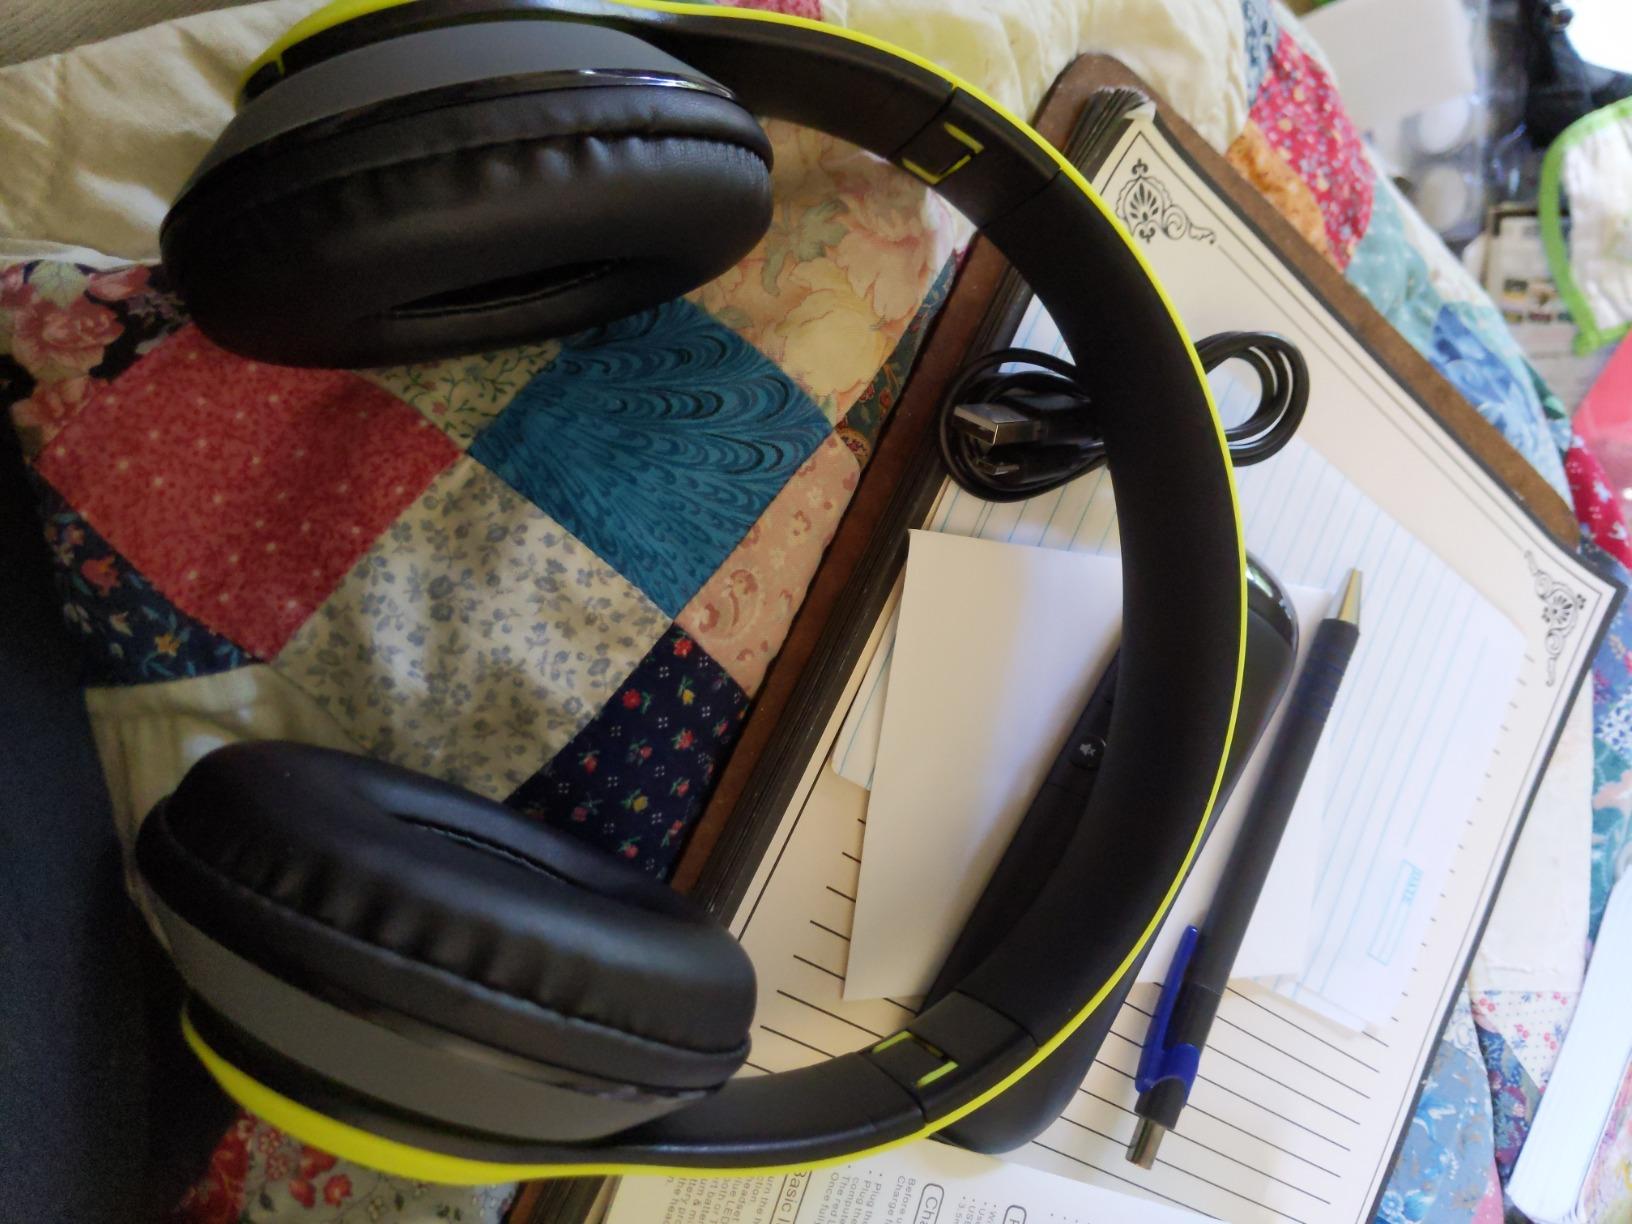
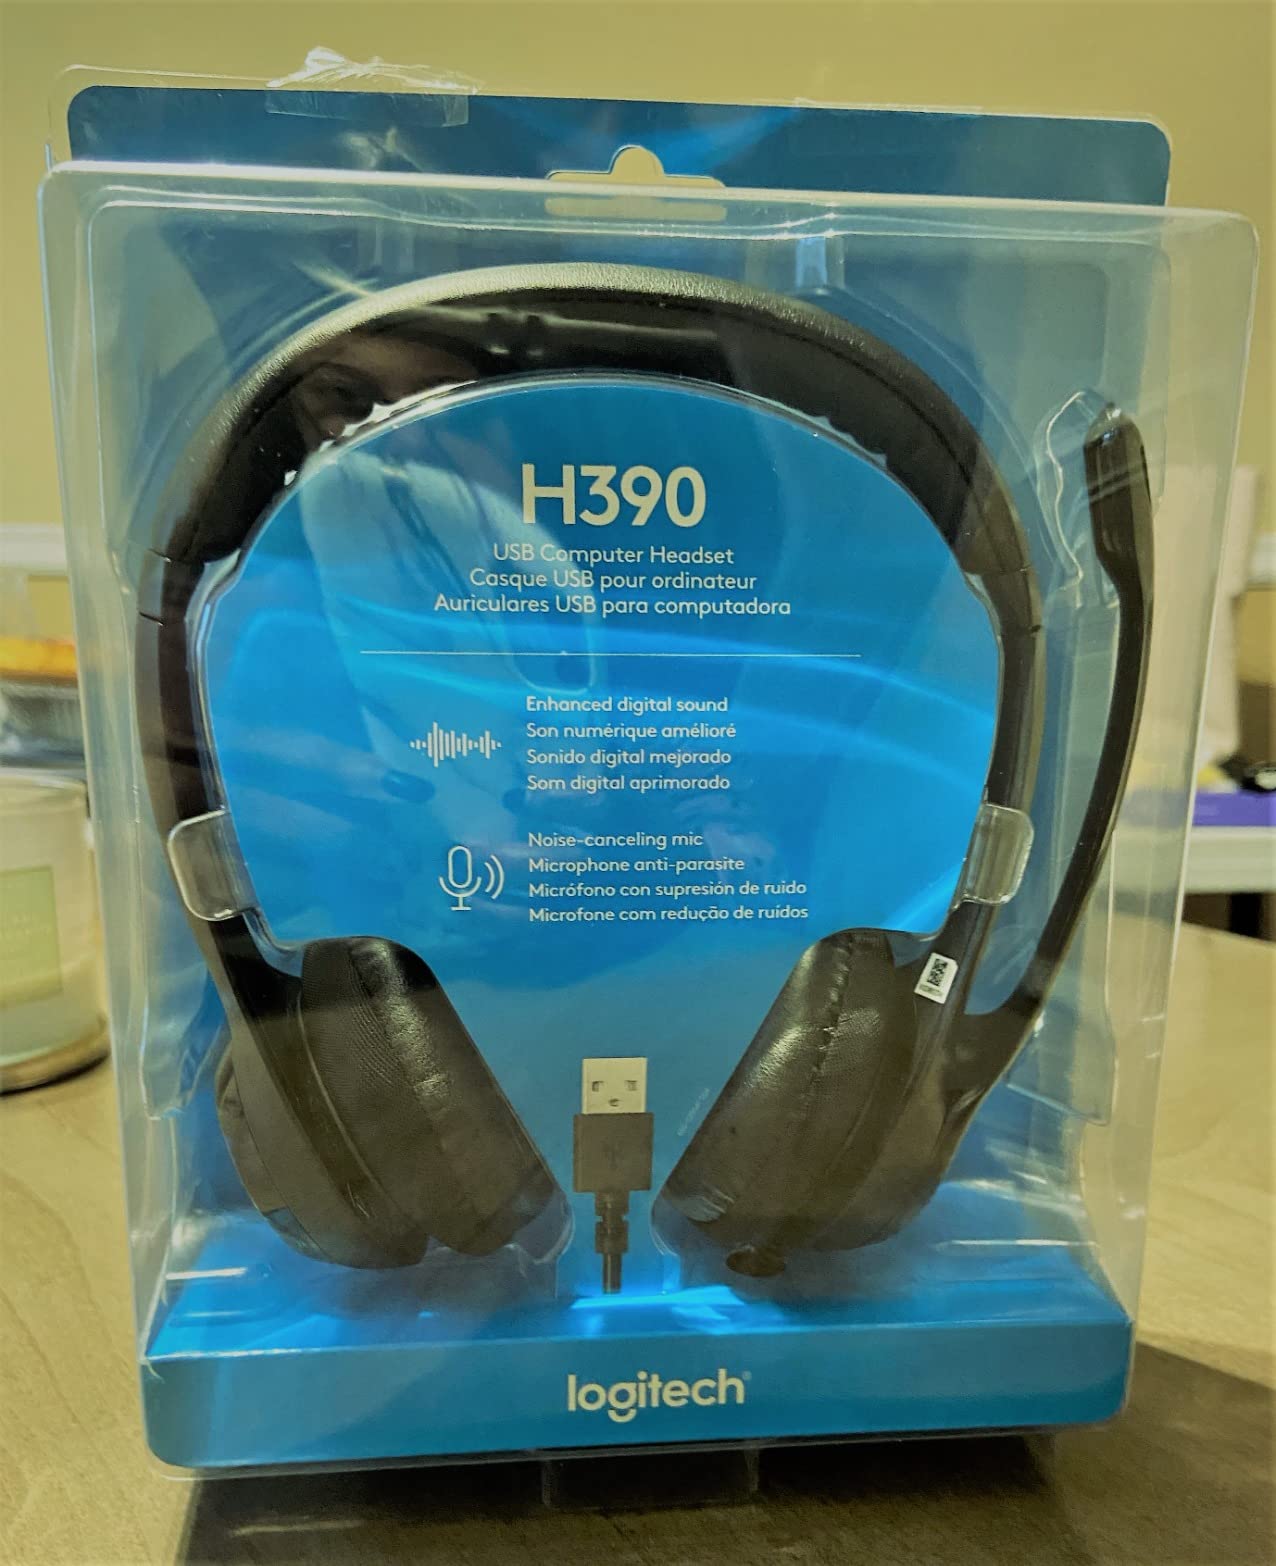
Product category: headphones
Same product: no